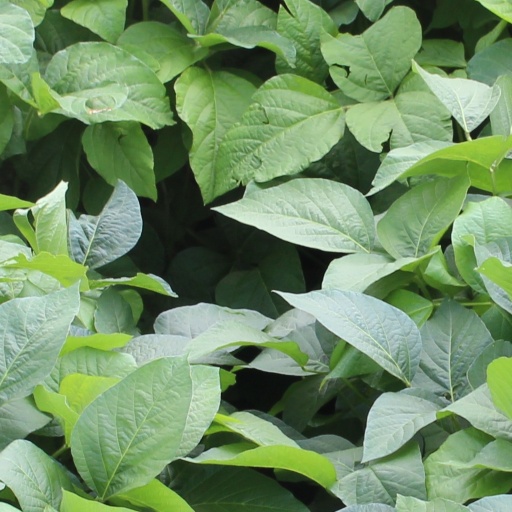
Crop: soybean